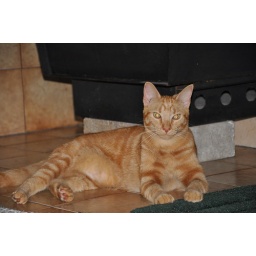
This cat has been threw about four lives. He was hit by a car and suffered head trauma and SURVIVED!!